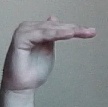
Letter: khaa